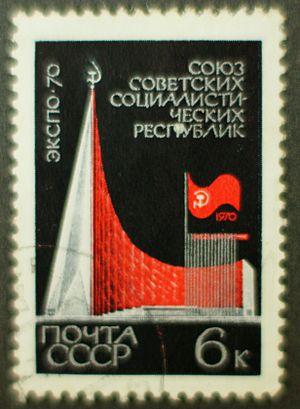
Mikhaïl Vassilievitch Possokhine en russe : Михаи́л Васи́льевич Посо́хин, né le 13 décembre 1910 à Tomsk et mort le 22 janvier 1989 à Moscou est un architecte soviétique, membre de l'Académie des Beaux-Arts d'URSS, l'un des grands concepteurs de l'architecture stalinienne notamment à Moscou. Il était également député du 6ᵉ, 7ᵉ et 8ᵉ Soviet suprême de l'Union soviétique.